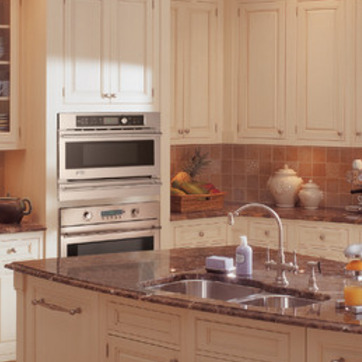
Material: food